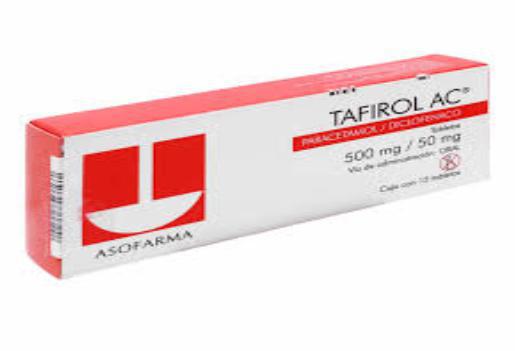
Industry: Medical